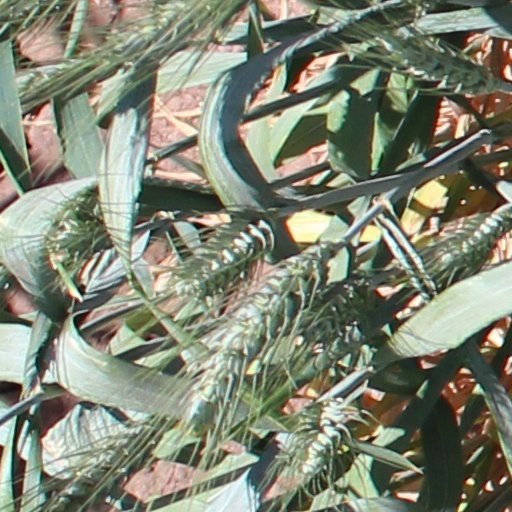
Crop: wheat